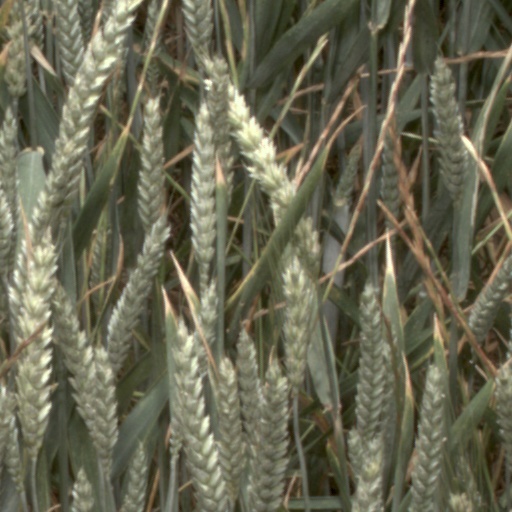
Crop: wheat